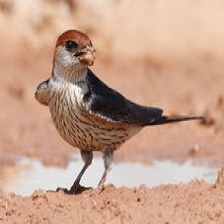
Species: STRIPPED SWALLOW
Scientific name: CECROPIS ABYSSINICA